Battle of Norfolk

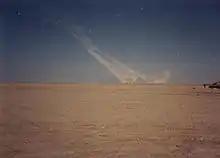
M270 Multiple Launch Rocket Systems attack Iraqi positions at the Battle of Norfolk during the 1st Gulf War, February 1991.

The 1st Infantry Division's Task Force 2nd Battalion, 16th Infantry destroyed elements of the Iraqi 48th Infantry Division. The 1st Infantry Division's Task Force 2nd Battalion, 34th Armor destroyed the 9th Armored Brigade of the Tawakalna Division of the Republican Guard.